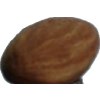
Label: Almonds 1